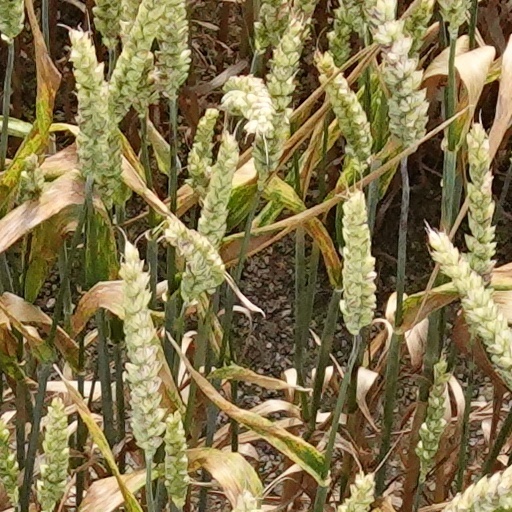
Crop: wheat